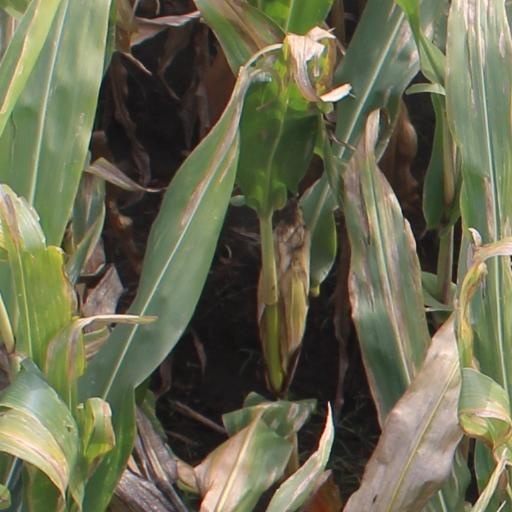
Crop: maize; corn